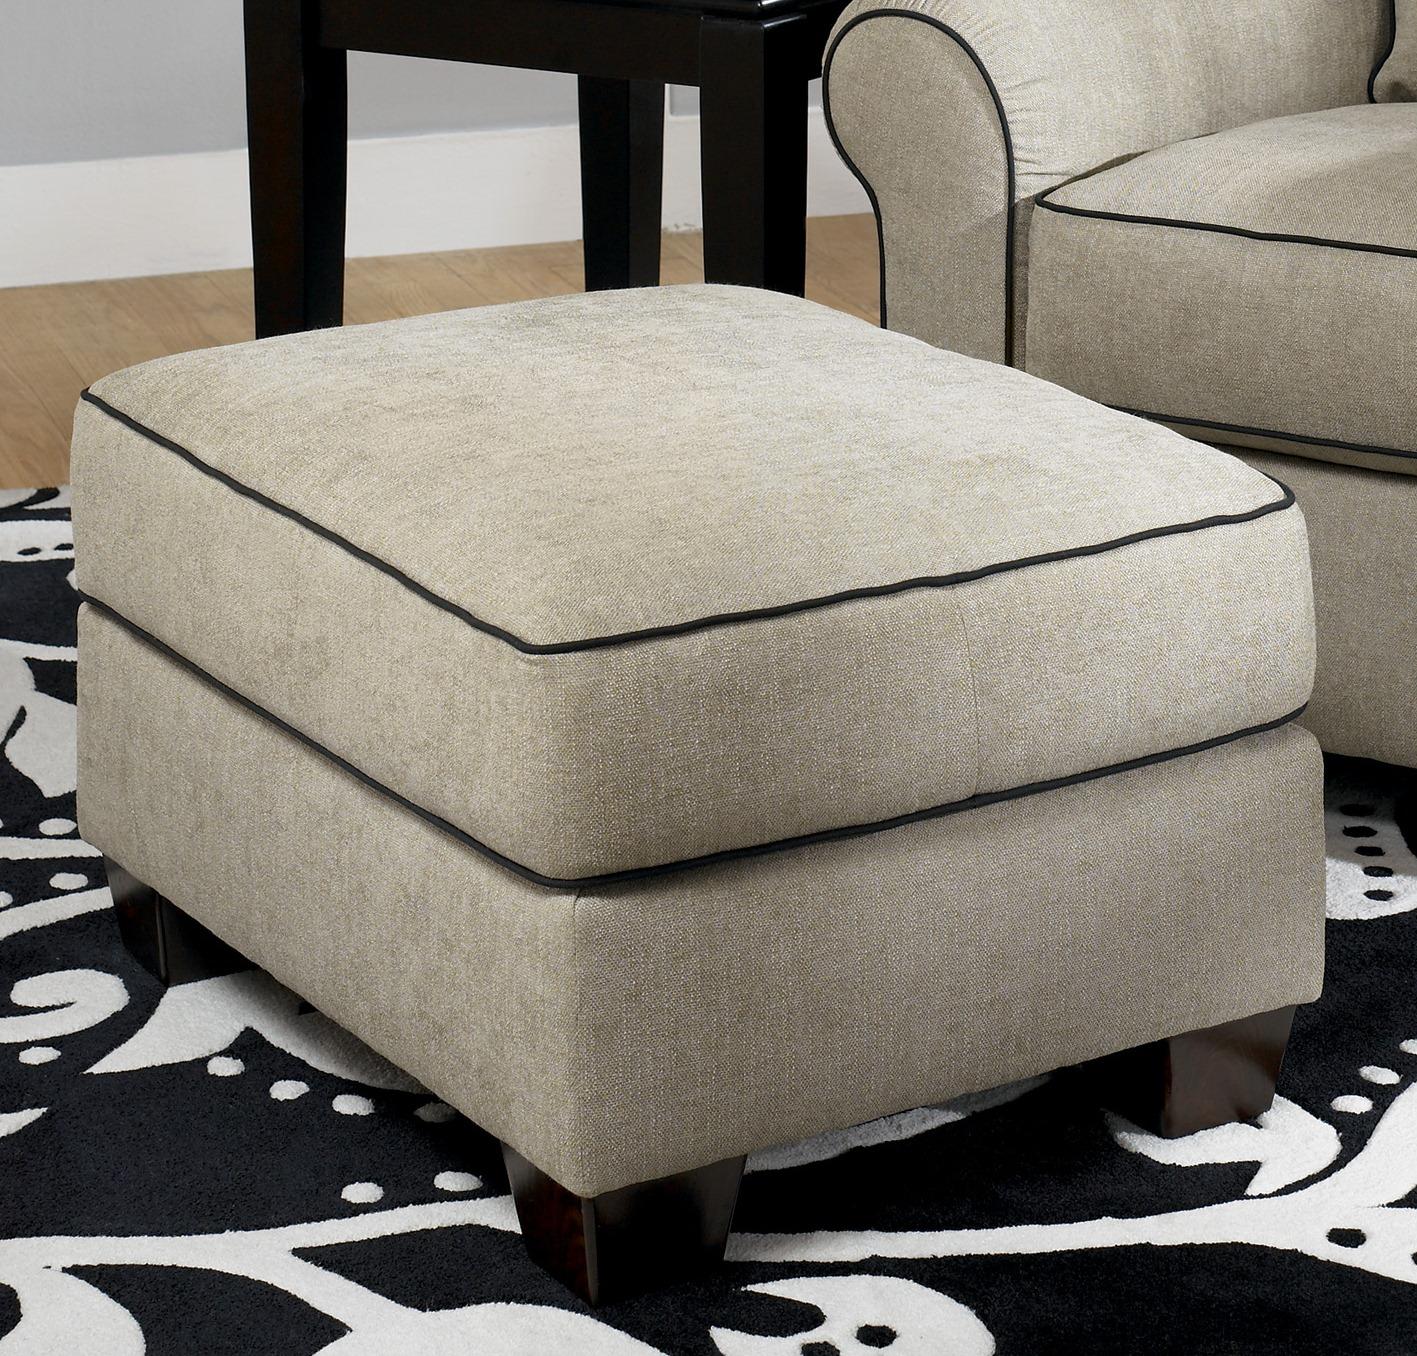
Category: Ottomans
Style: Cottage